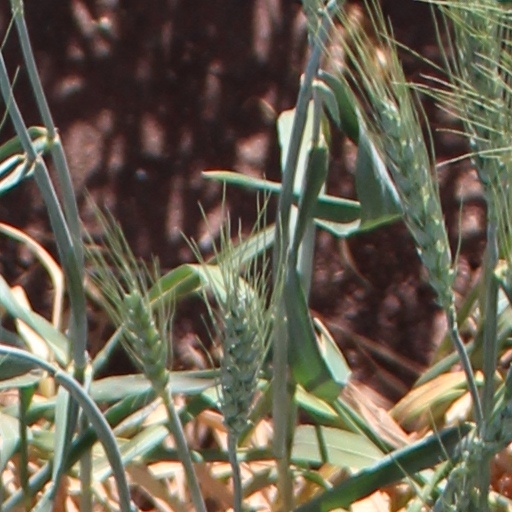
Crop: wheat